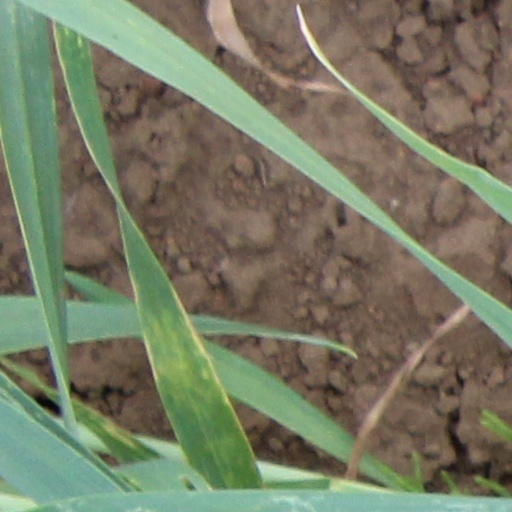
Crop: wheat